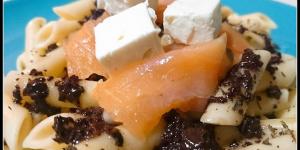
ensalada de pasta con salmon y queso